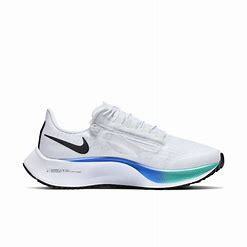
Brand: Nike
Model: Air Zoom Pegasus 37 Flyease